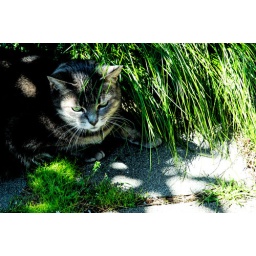
Serena found a nice little spot in the shade. She's such a fashion plate - the grass matching her eyes perfectly.